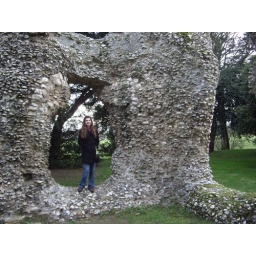
Becky standing inside what was perhaps once a door or window in the ruins of Weeting Castle.